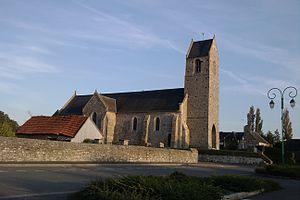
église (14e / 18e s.) de fr:Saint-Sébastien-de-Raids